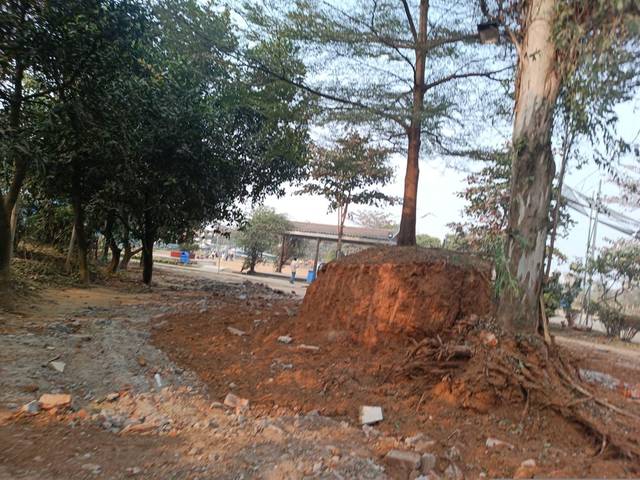
Region: Bangladesh
Coordinates: 23.778, 90.382